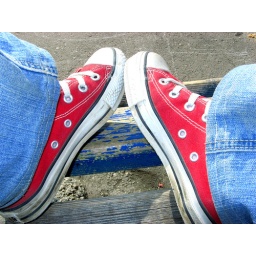
they're really dirty in real life but hey! they're red